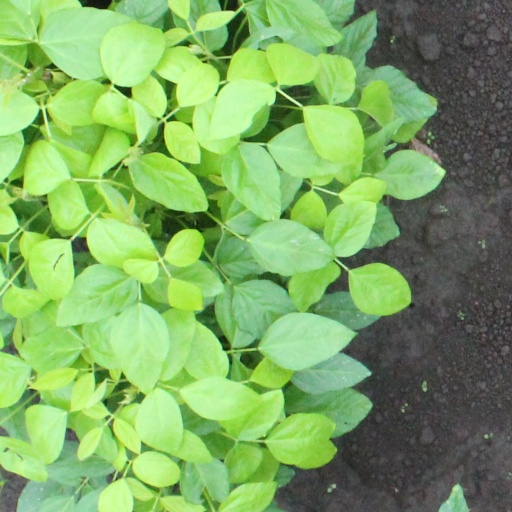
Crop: soybean